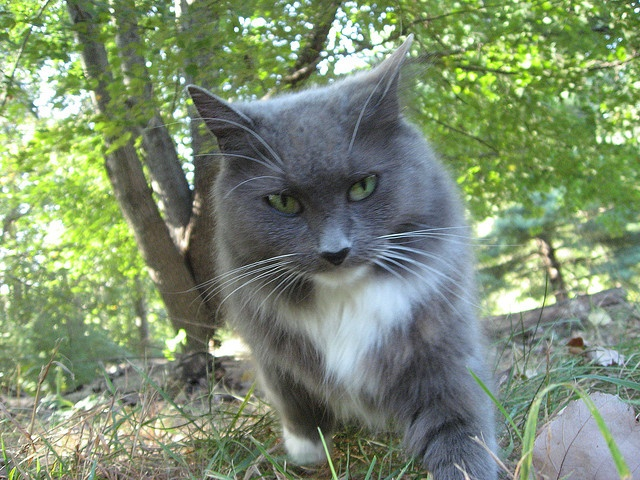
A gray and white cat walking through a forest.
An up close shot of a gray cat walking in the grass
A cat is walking in a wooded area.
A cat that is standing in the grass.
A cat with a death stare coming towards the camera.